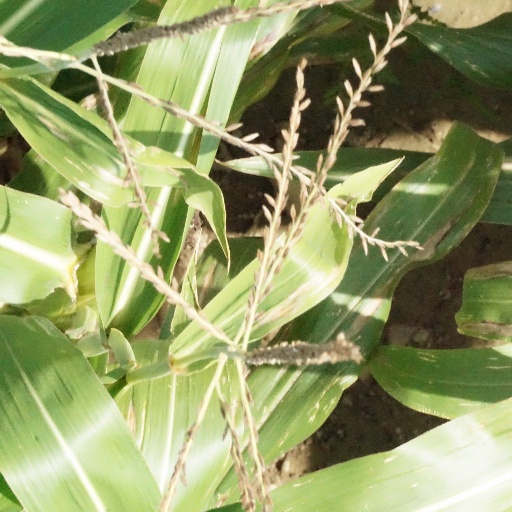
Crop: maize; corn